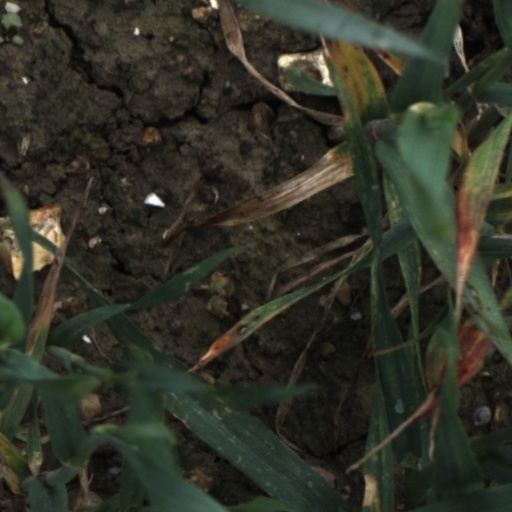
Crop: wheat